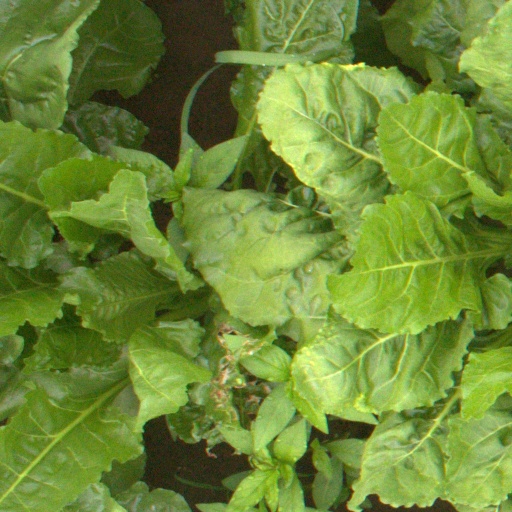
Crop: sugar beet